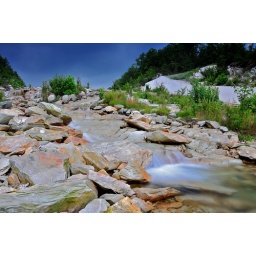
Falls from a lake in Micheaux State Forest, just up the hill from Caledonia State Park.